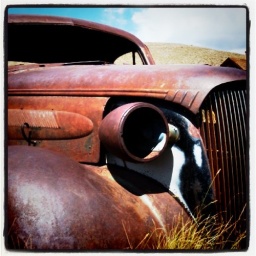
Old rusty car photograph taken in the Bodie Ghost Town